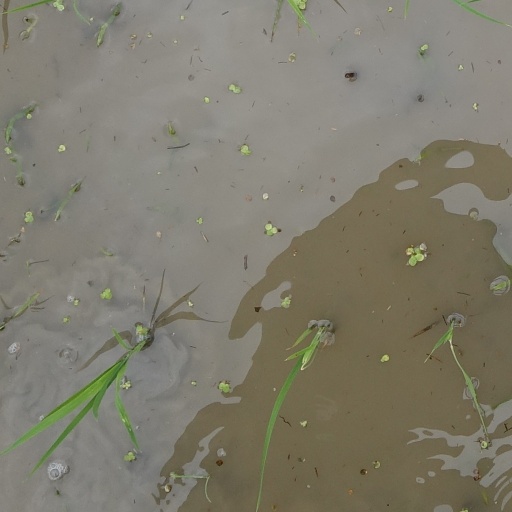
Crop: rice